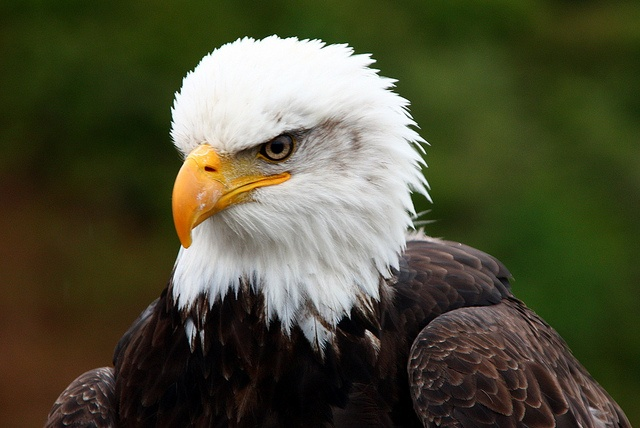
A bald eagle is fluffed up in the cold.
The eagle has white head, gold beak, and brown body.
An eagle? sitting waiting for some food to come along.
The eagle has a white head with a yellow beak.
an eagle with a white head and a brown and black body